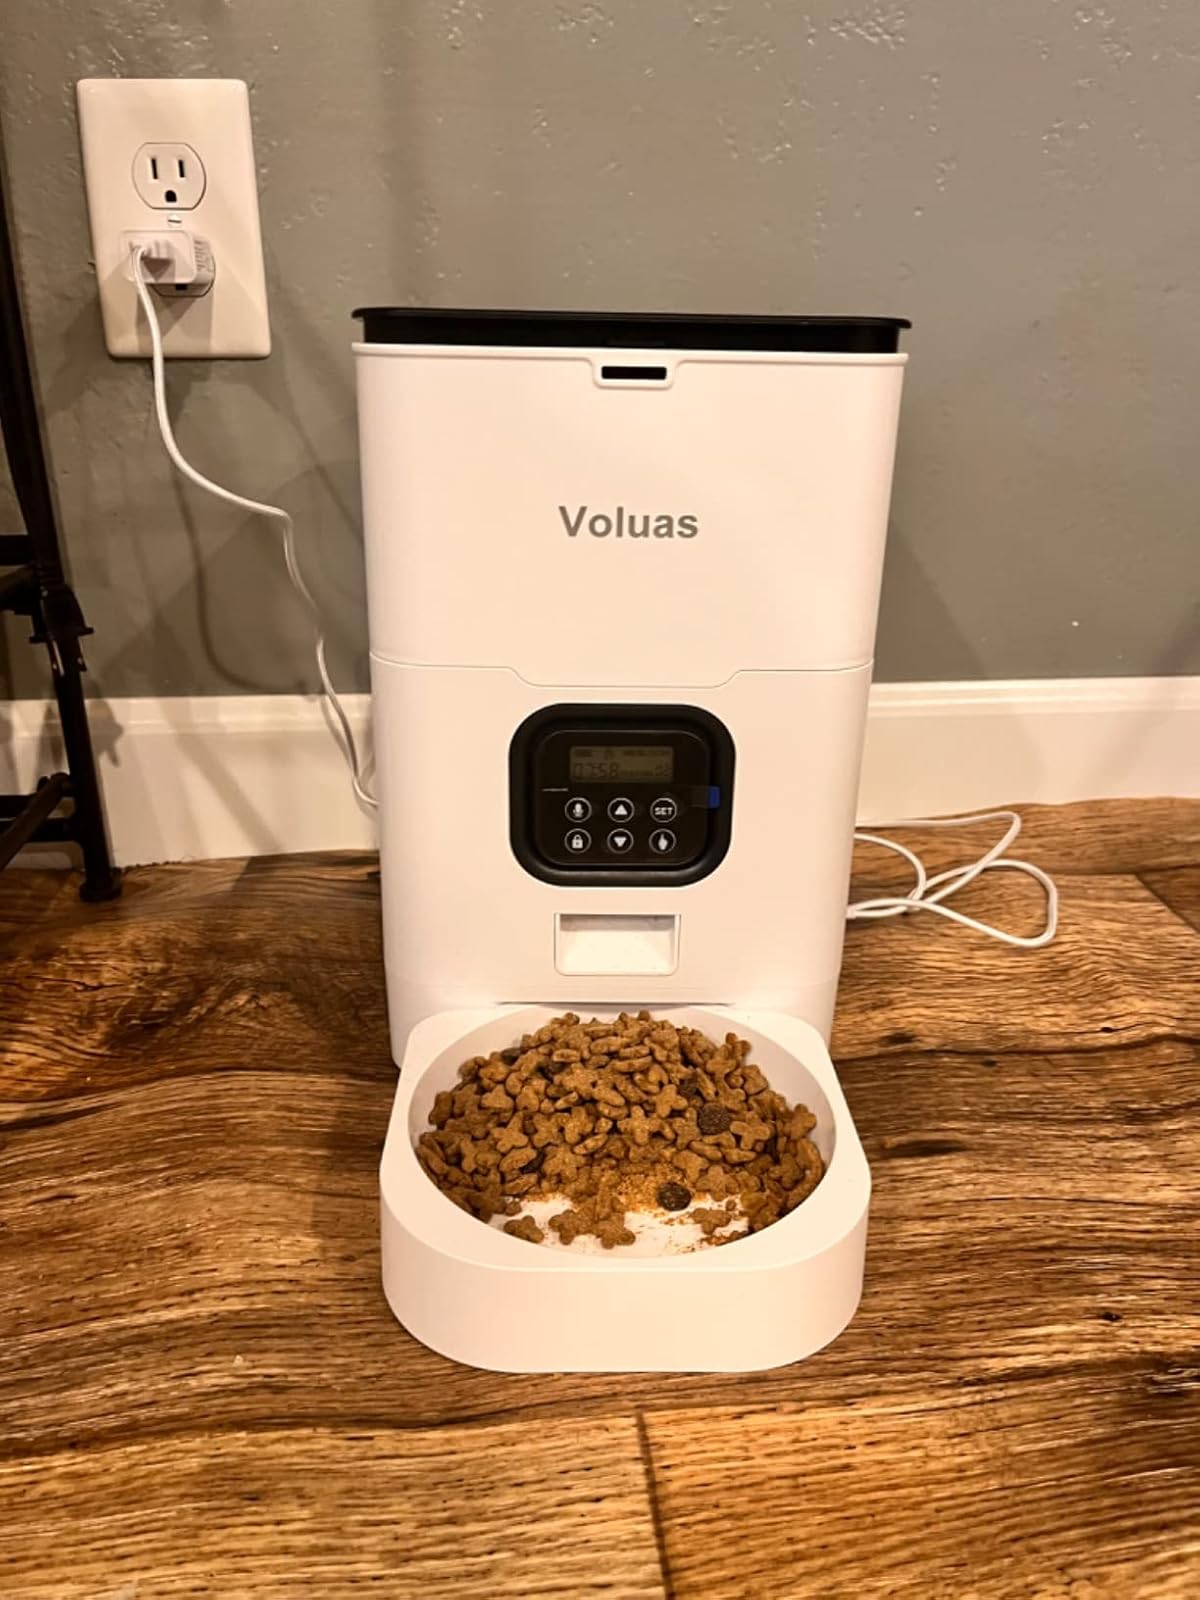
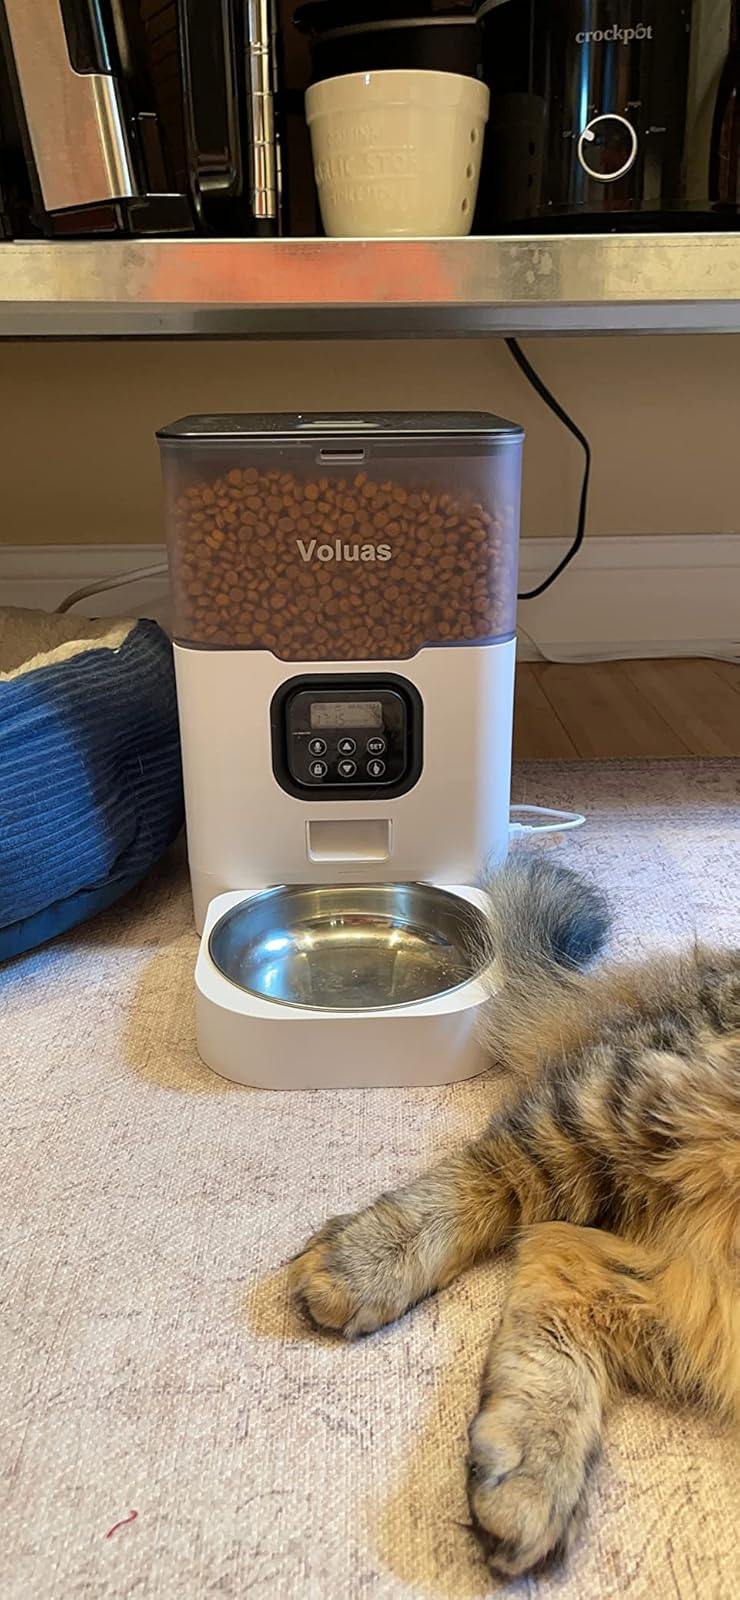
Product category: items_feeder
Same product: no